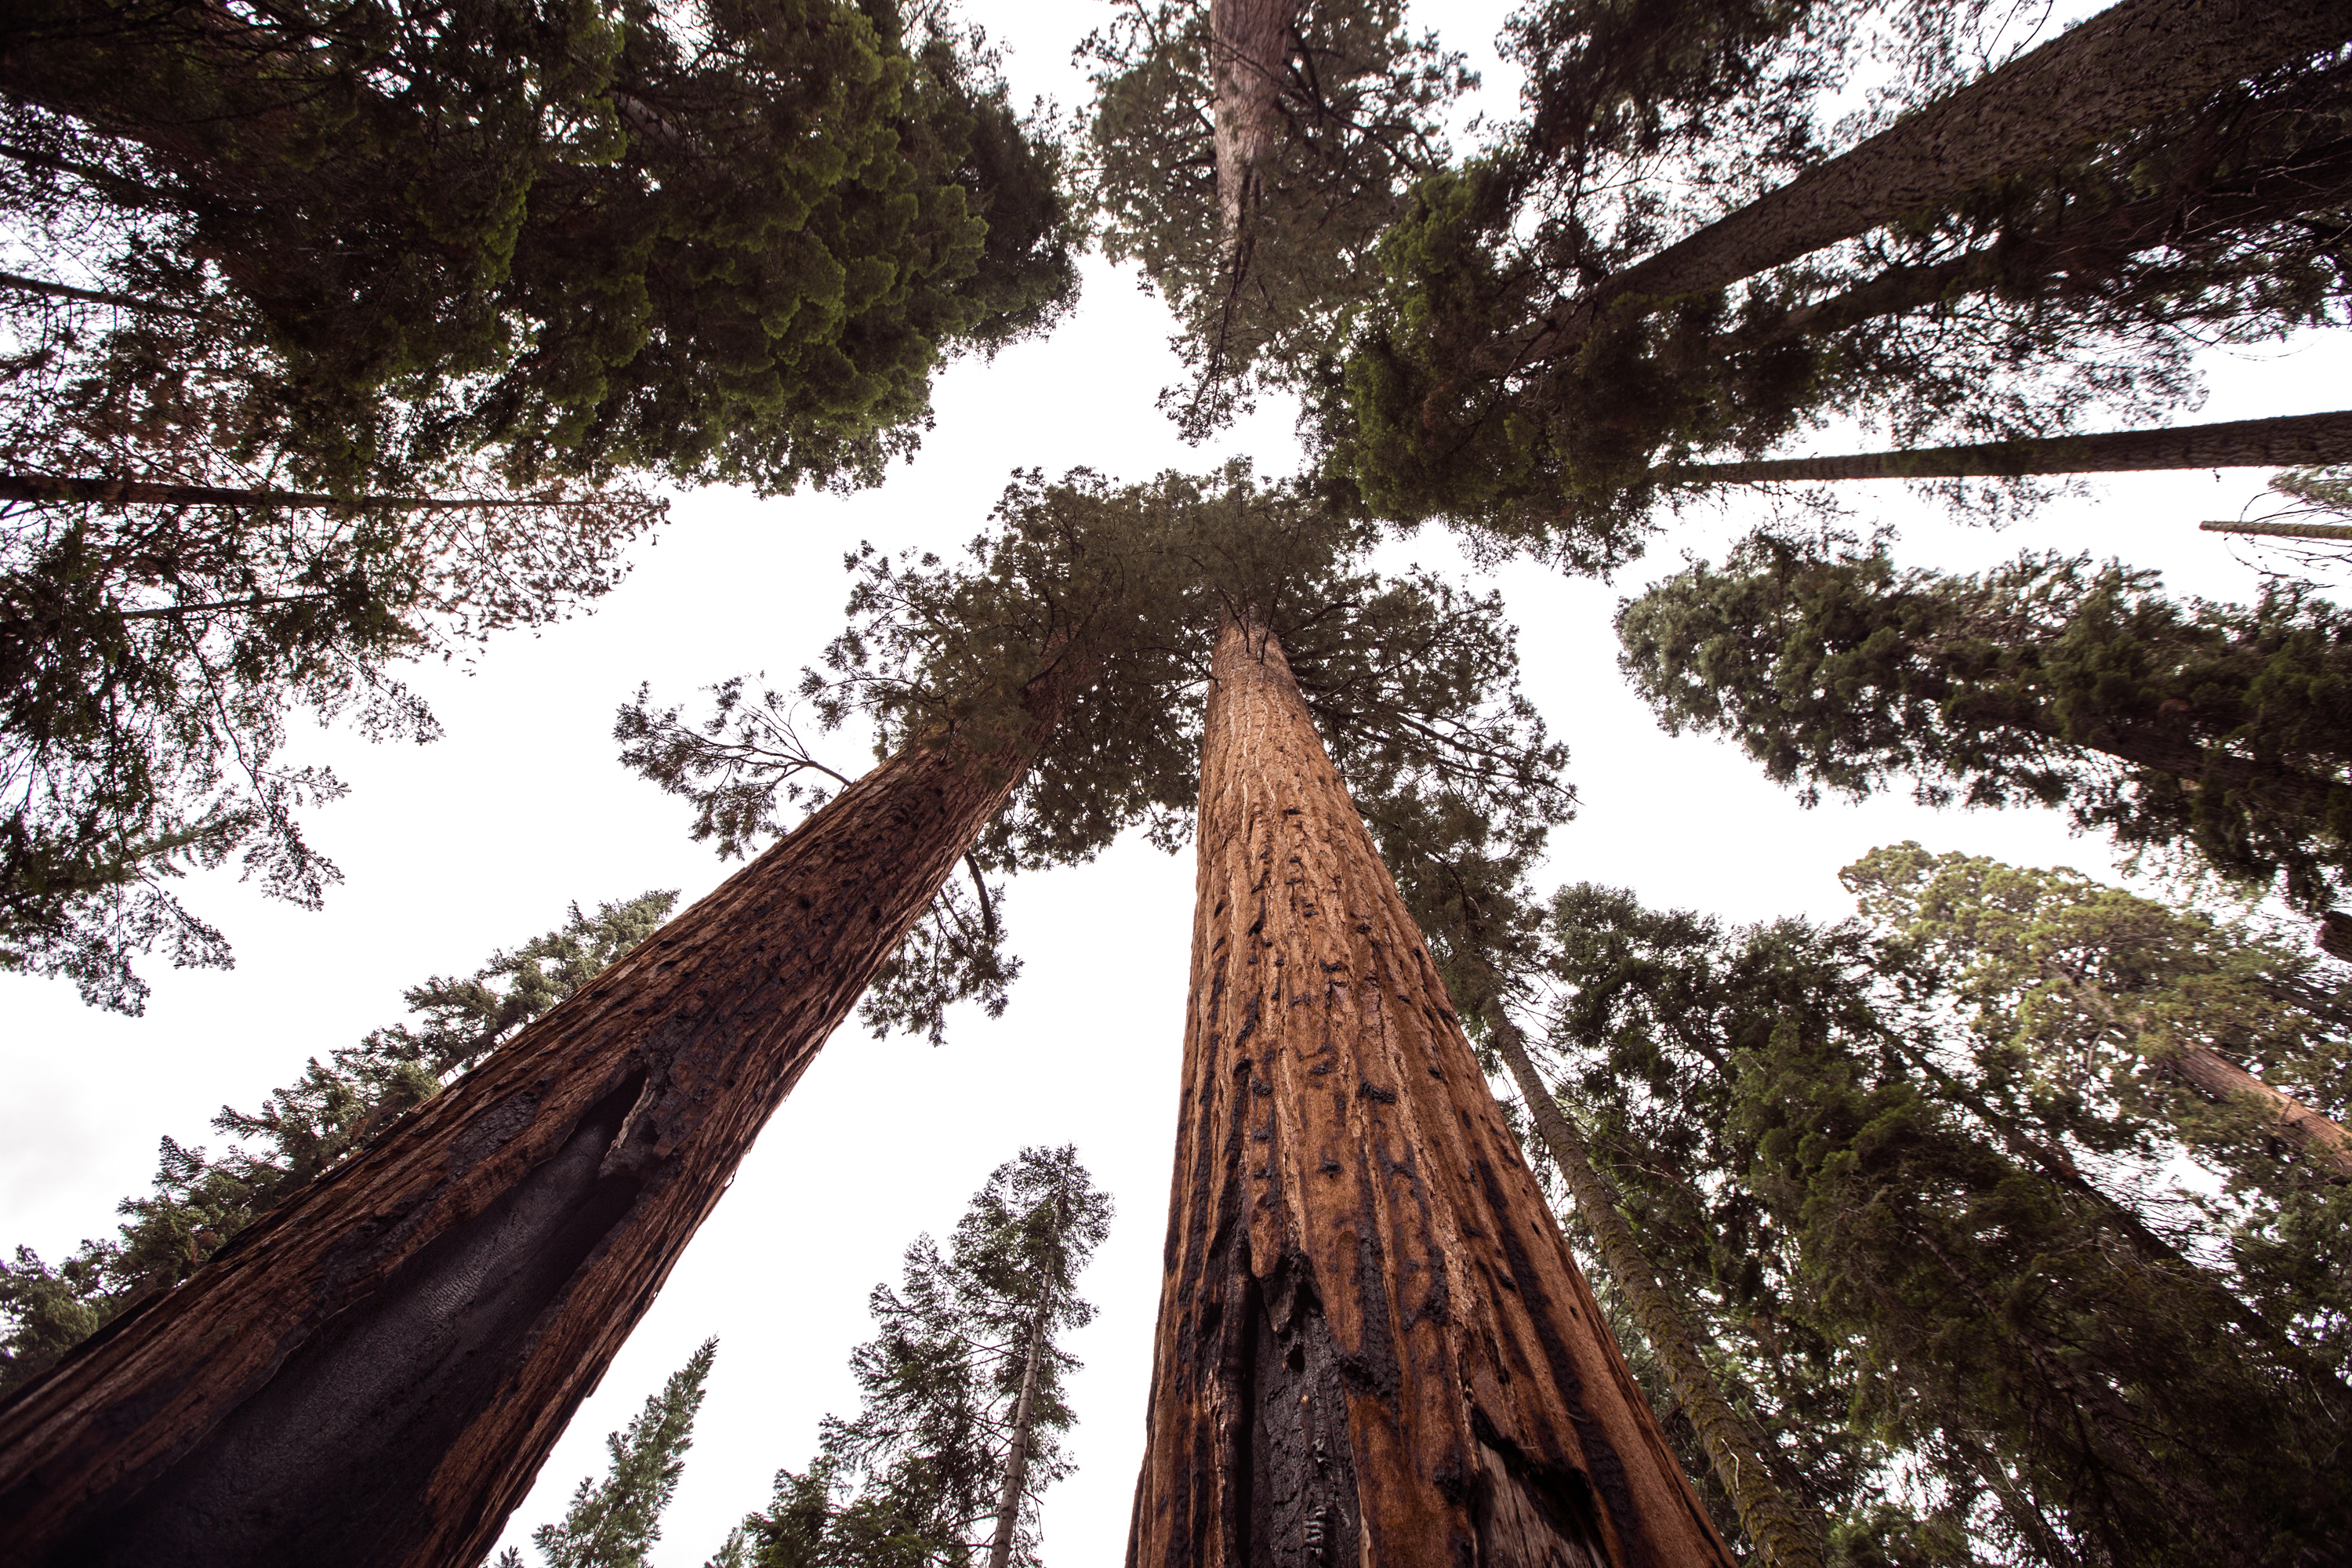
tree, forest, plant, sky, flower, bark, park, trees, woods, tall, woody plant